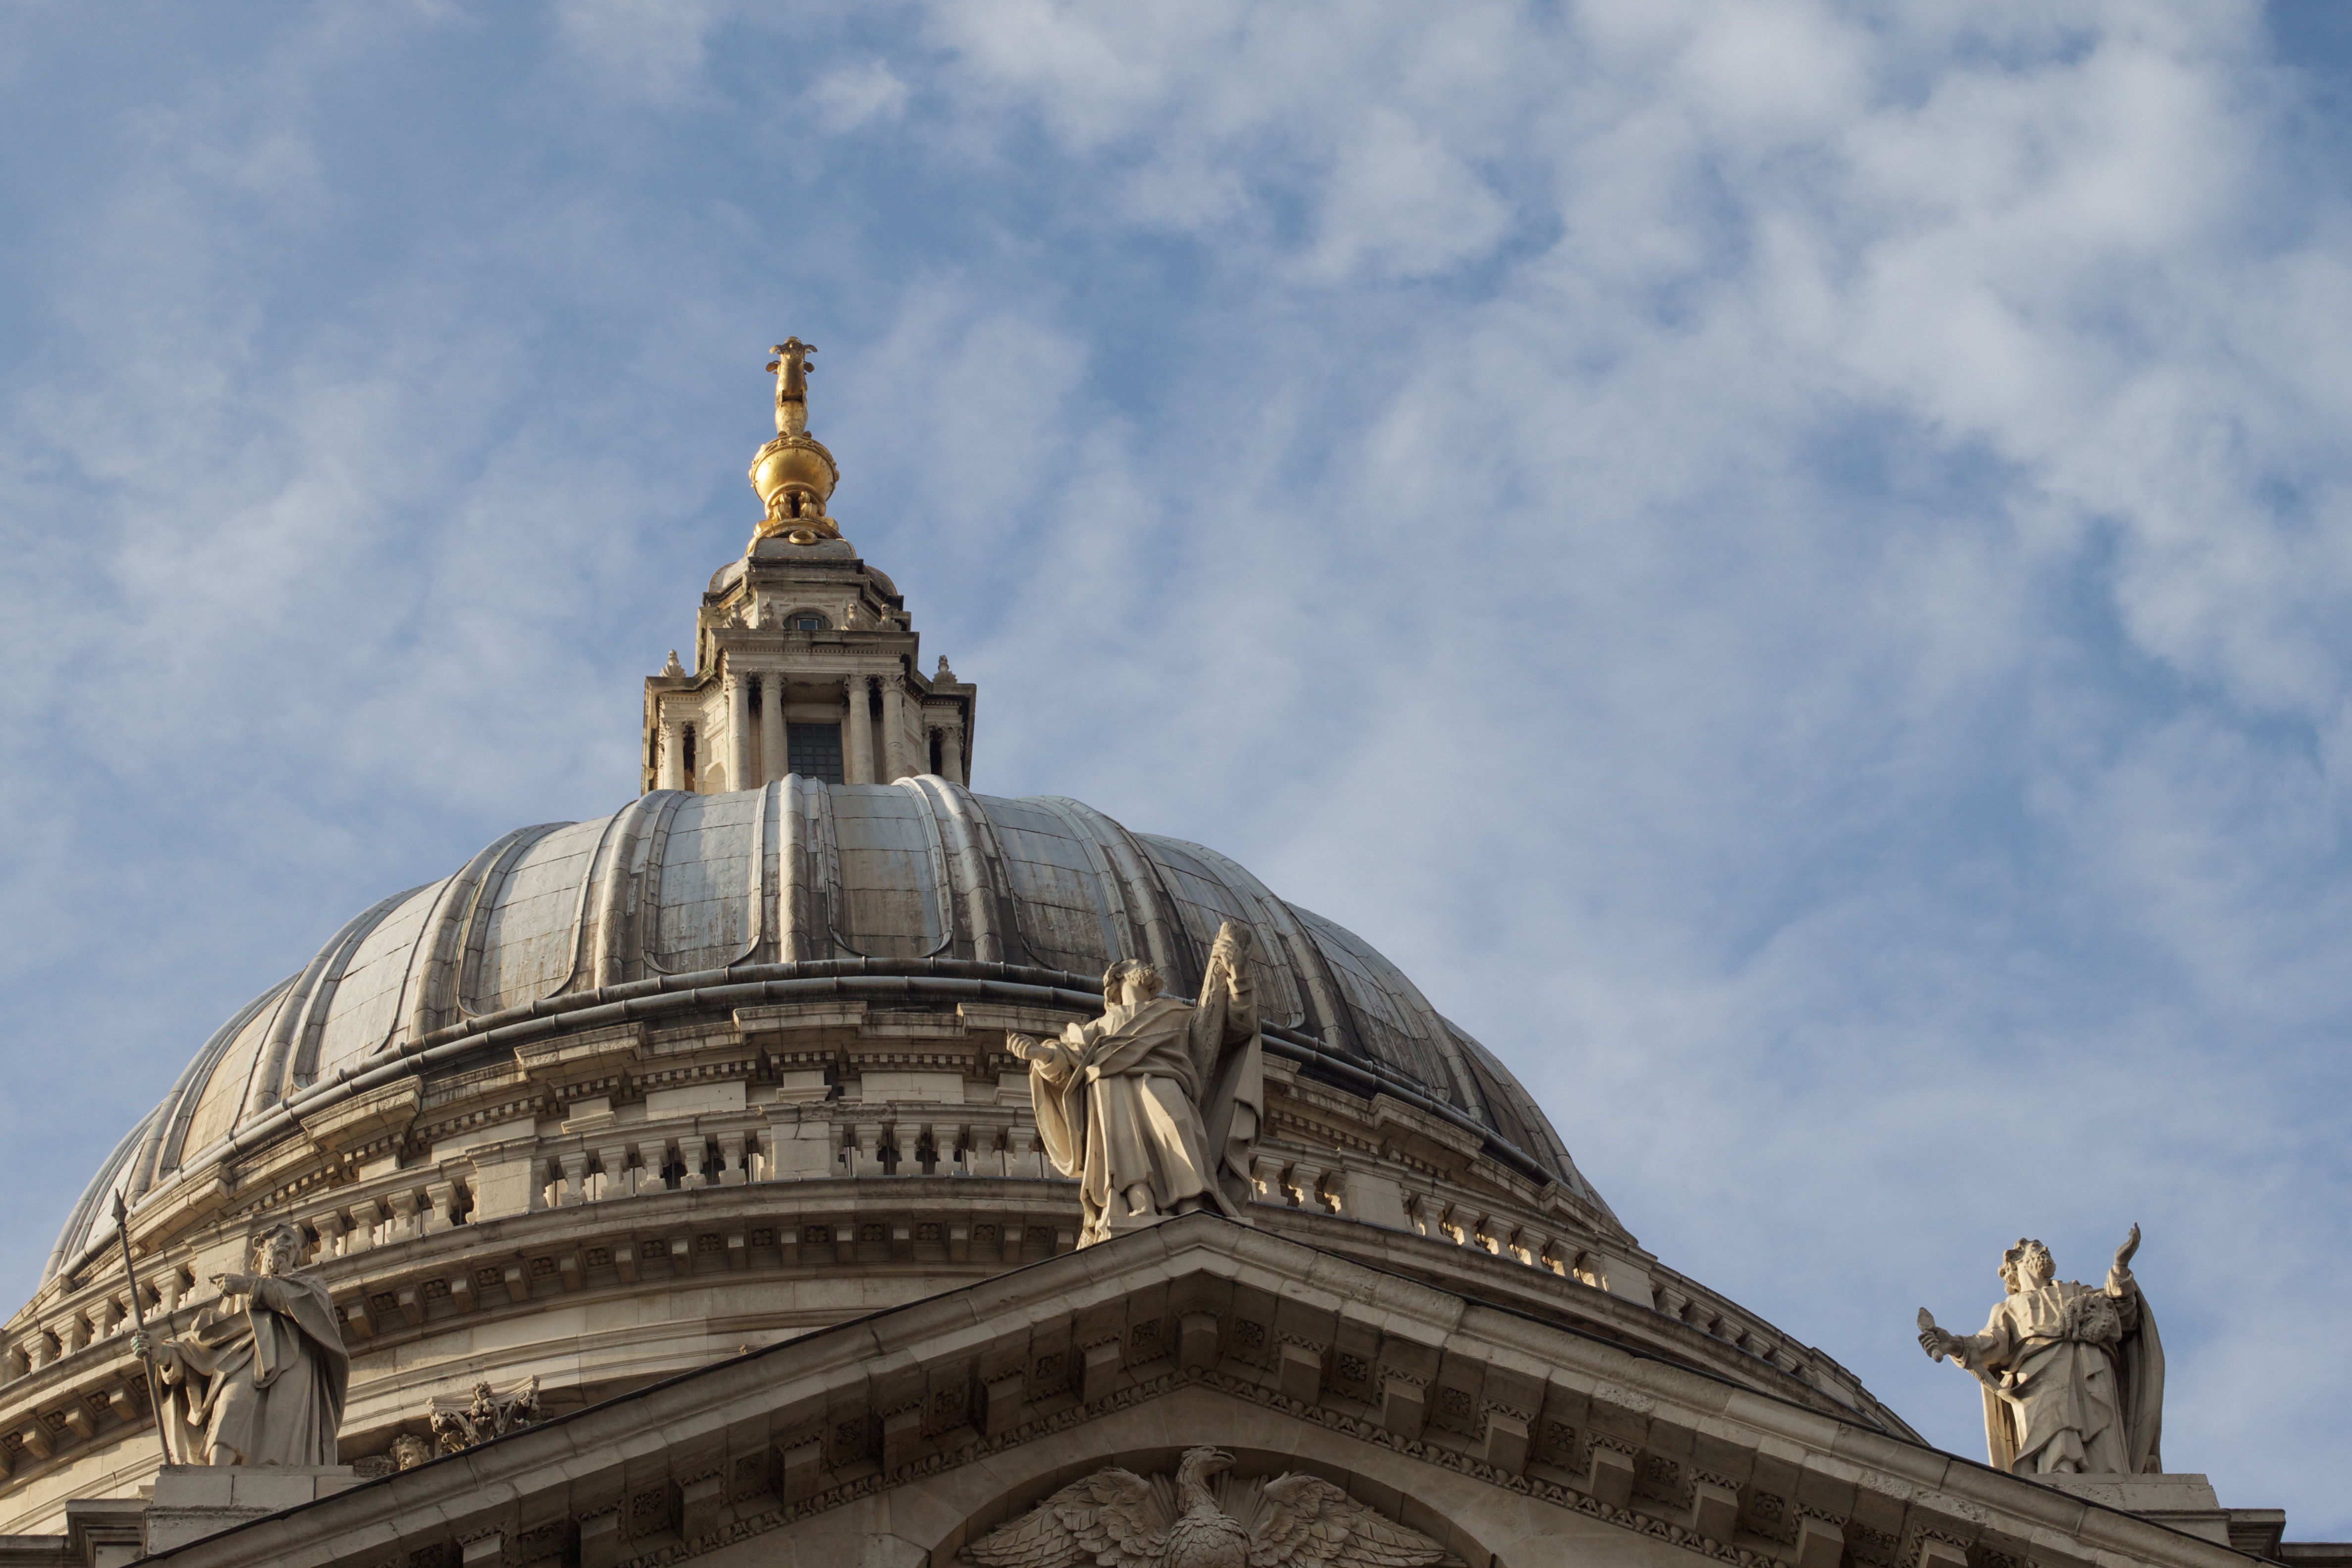
building, monument, statue, tower, landmark, cathedral, place of worship, temple, spire, basilica, dome